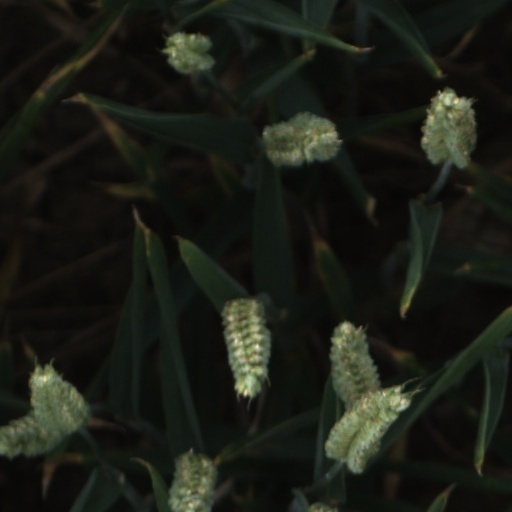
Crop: wheat